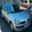
Label: automobile